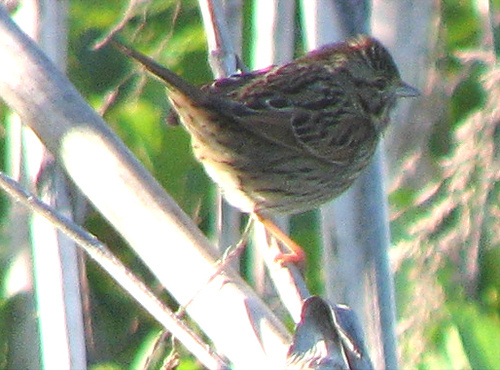
this small brown bird has black eyes, a small grey beak, and brown feathers with black spots.
a bird with a small, pointed bill, and brown and black spotted plumage covering its body.
this bird is brown and black with orange feet and a grey beak.
this brown bird is stout and features a short, slightly sharp beak.
this bird has a speckled belly and breast with a short pointy bill.
the bird has a puffy brown body, with a slightly lighter chest, yellow feet, and a short black beak.
the bird has a small black bill, a puffy breast and skinny thighs.
this bird is mostly brown to light yellow with black marks on the wings and orange legs.
this particular bird has a belly that is gray with black patches
this bird has a pointed black bill, with a brown breast.
Species: Lincoln Sparrow